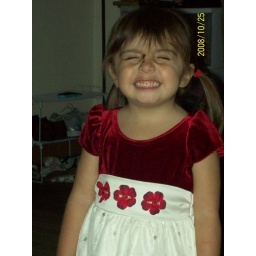
Liv in flower girl dress-brush burn on nose.